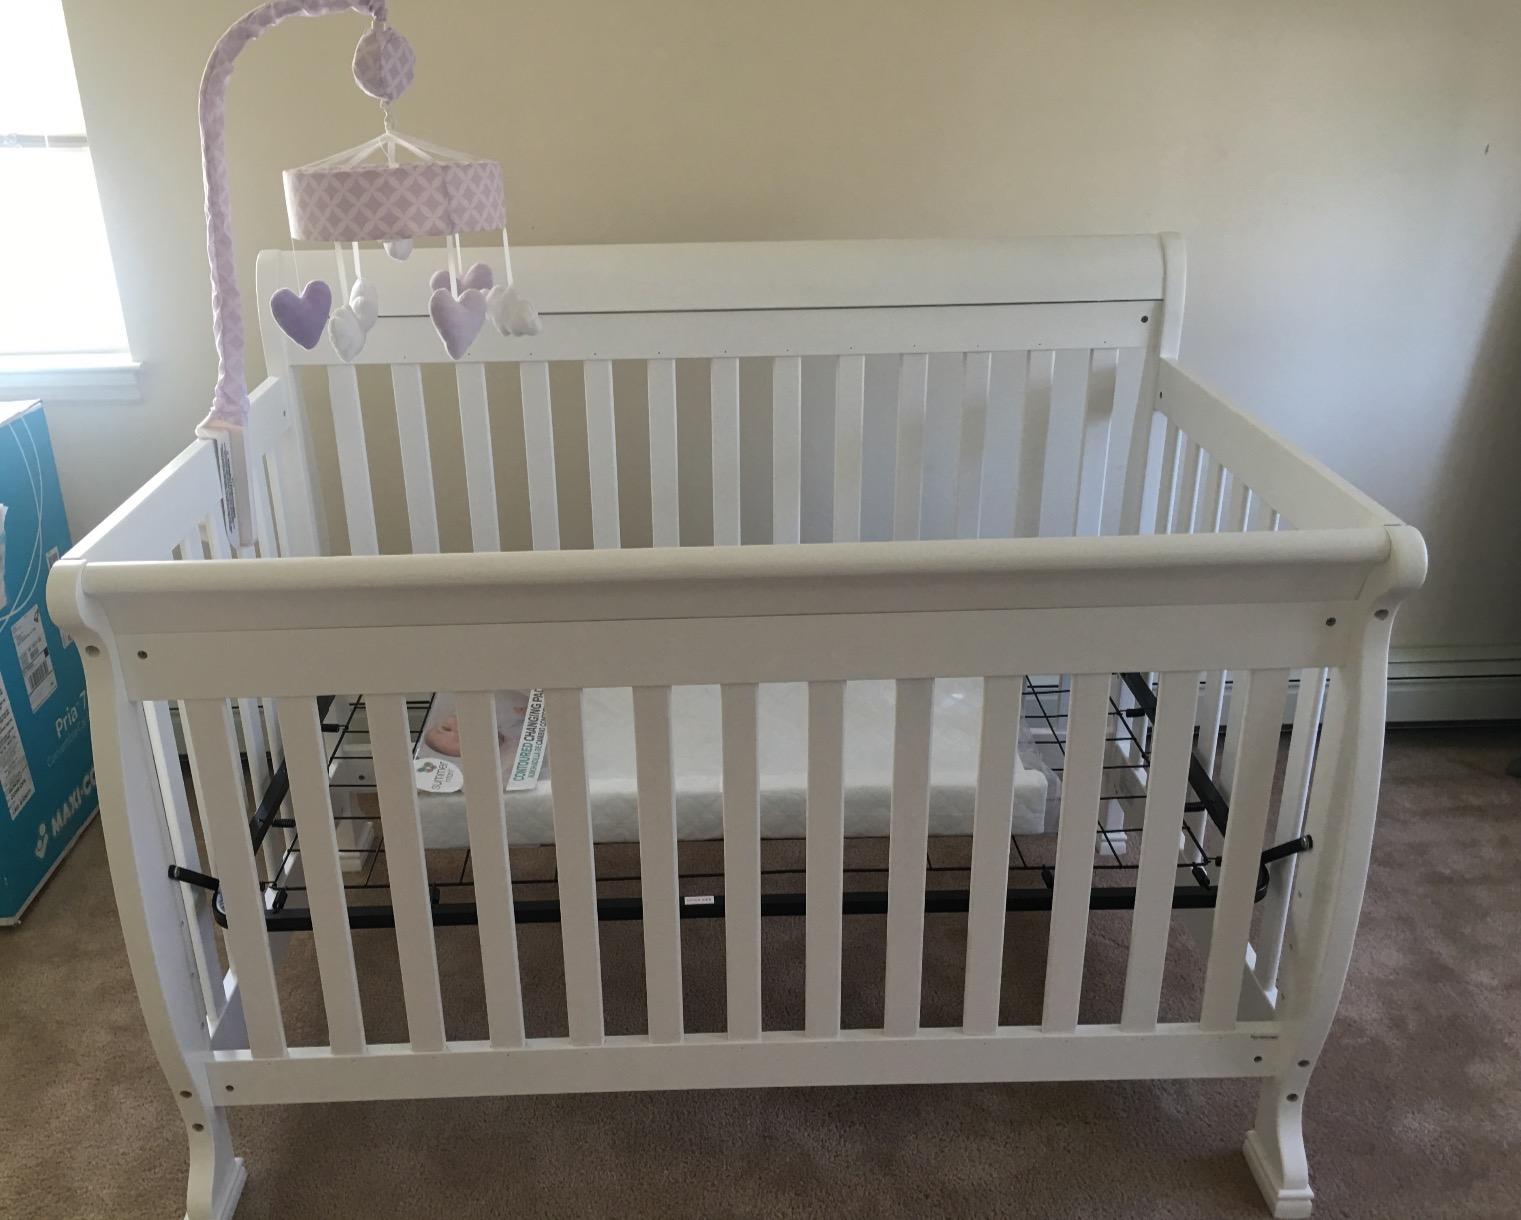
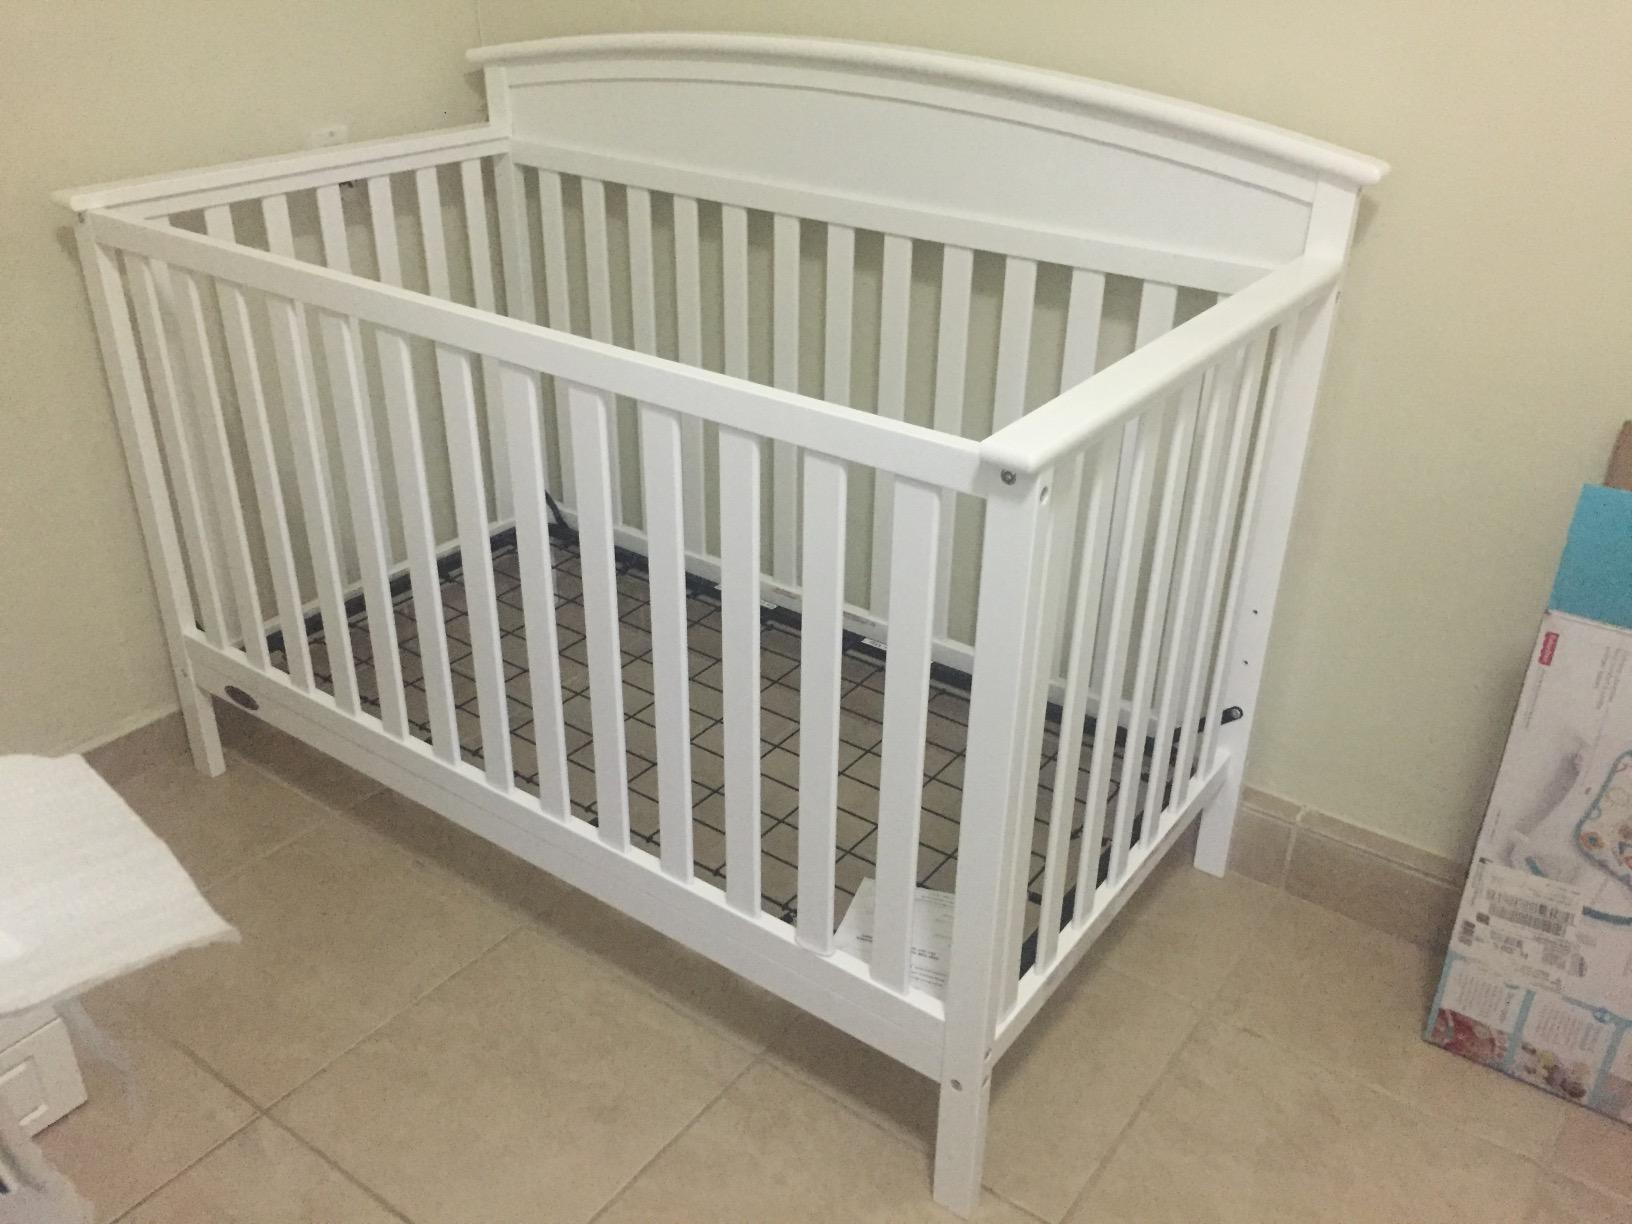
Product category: products_crib
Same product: no